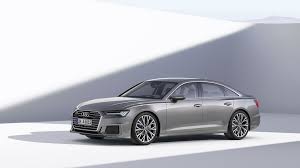
Label: noambulance